Central Station (Los Angeles)

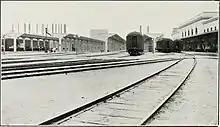
Station platforms and tracks seen from the north

Passenger trains began operating at the station's new tracks on December 1, 1914. The station building opened on May 2, 1915. In 1918, just over 50% of all passenger traffic was provided via Southern Pacific and Central Station. The Union Pacific Railroad, which had its main Los Angeles train station (built 1891) damaged in a fire, began operating from the station in 1924.